List of municipalities in Manitoba

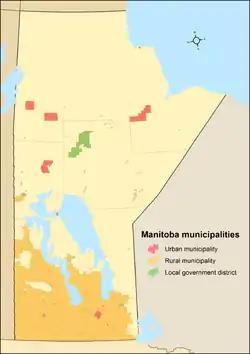
Distribution of Manitoba's 137 municipalities by type following the 2015 municipal amalgamations

Manitoba is the fifth most populous province in Canada with 1,342,153 residents as of 2021 and is the sixth largest in land area at . Manitoba's 137 municipalities cover only of the province's land mass yet are home to of its population. These municipalities provide local government services to their residents.